Crab louse

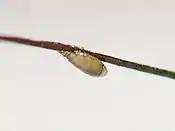
Crab louse egg on human body hair

The prevalence varies between 0.3% to 4.6% with an estimated average of 2% with an increase during war, disasters and in overcrowding. Crab louse infestations are not considered a reportable condition by many health authorities, and many cases are self-treated or treated discreetly by physicians.